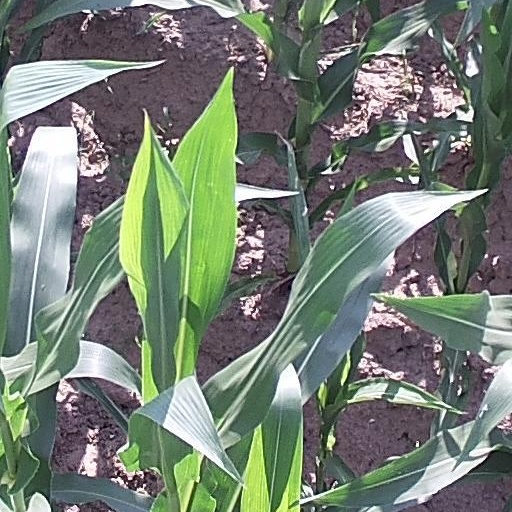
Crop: maize; corn